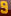
Number: 9